Teochew people

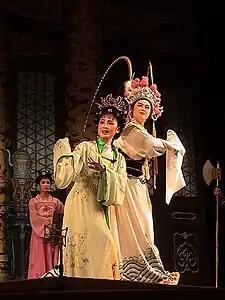
Chaozhou opera

Throughout a history of over 1000 years, the region of Chaoshan, known in ancient times as Teochew Prefecture, has developed and cultivated a prestigious culture, which manifests its unique characteristics in language, opera, traditional dress, cuisine, tea practice, music, and embroidery.